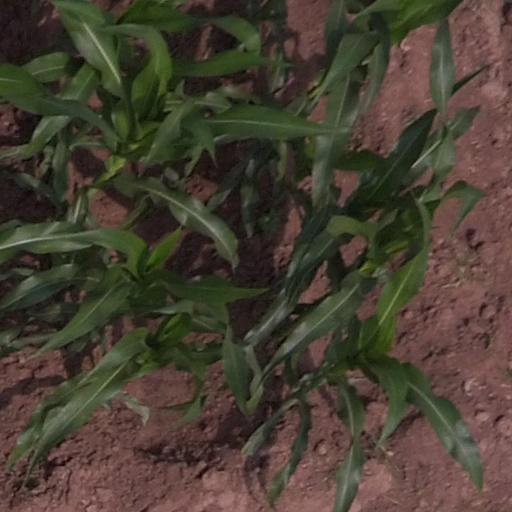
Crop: maize; corn